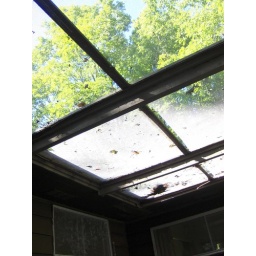
labor day weekend at the lake house in bridgman, michigan with 17 of our closest friends :D